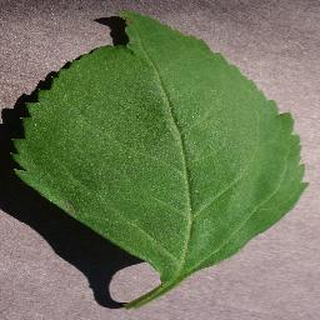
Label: healthy_cherry